NOAAS David Starr Jordan

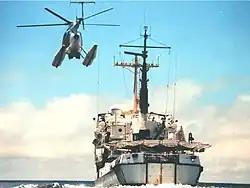
NOAAS "David Starr Jordan" (R 444) and NOAA's MD500 helicopter operating together during marine mammal studies in the tropical eastern Pacific Ocean.

Operated by NOAA's Office of Marine and Aviation Operations after NOAA was established on 3 October 1970, "David Starr Jordan" supported NOAAs National Marine Fisheries Service Southwest Fisheries Science Center Laboratory in La Jolla, California. Dolphin population assessment in the eastern tropical Pacific Ocean was one of her longstanding missions, and she was an integral part of the marine mammal surveys conducted by the laboratorys Protected Resources Division, including the "Stenella" Abundance Research Project (STAR), a three-year study of dolphin stocks taken as incidental catch by the yellowfin tuna purse-seine fishery in the eastern tropical Pacific. When assessing dolphin populations, she operated in cooperation with NOAAs MD 500 helicopter, which provided aerial photography support; from the photographs, scientists could measure the length of individual animals and count the number of dolphins in selected schools, which then could be used to calibrate estimates of the sizes of schools of dolphins made by observers aboard "David Starr Jordan". Data "David Starr Jordan" collected were critical in supporting the "dolphin-safe” tuna campaign and labeling requirements and led to a major reduction in dolphin mortalities related to the operations of the yellowfin tuna industry.